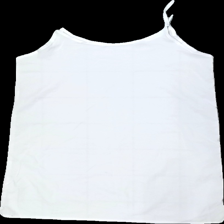
View: front
Type: Night gown
Category: Ladies
Brand: Not in the list
Colors: White
Material: 100% polyester
Cut: C-collar
Season: All
Stains: Minor
Damage: smuts fläck
Damage location: middle center
Price range: <50
Recommended usage: Export
Description: nattlinne